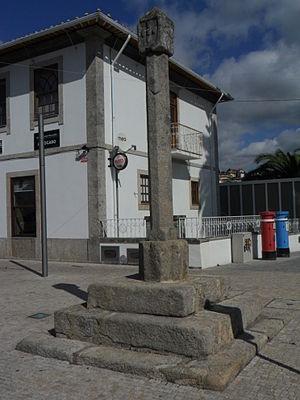
Cette liste non exhaustive recense les piloris encore visibles au Portugal.